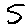
Label: 5